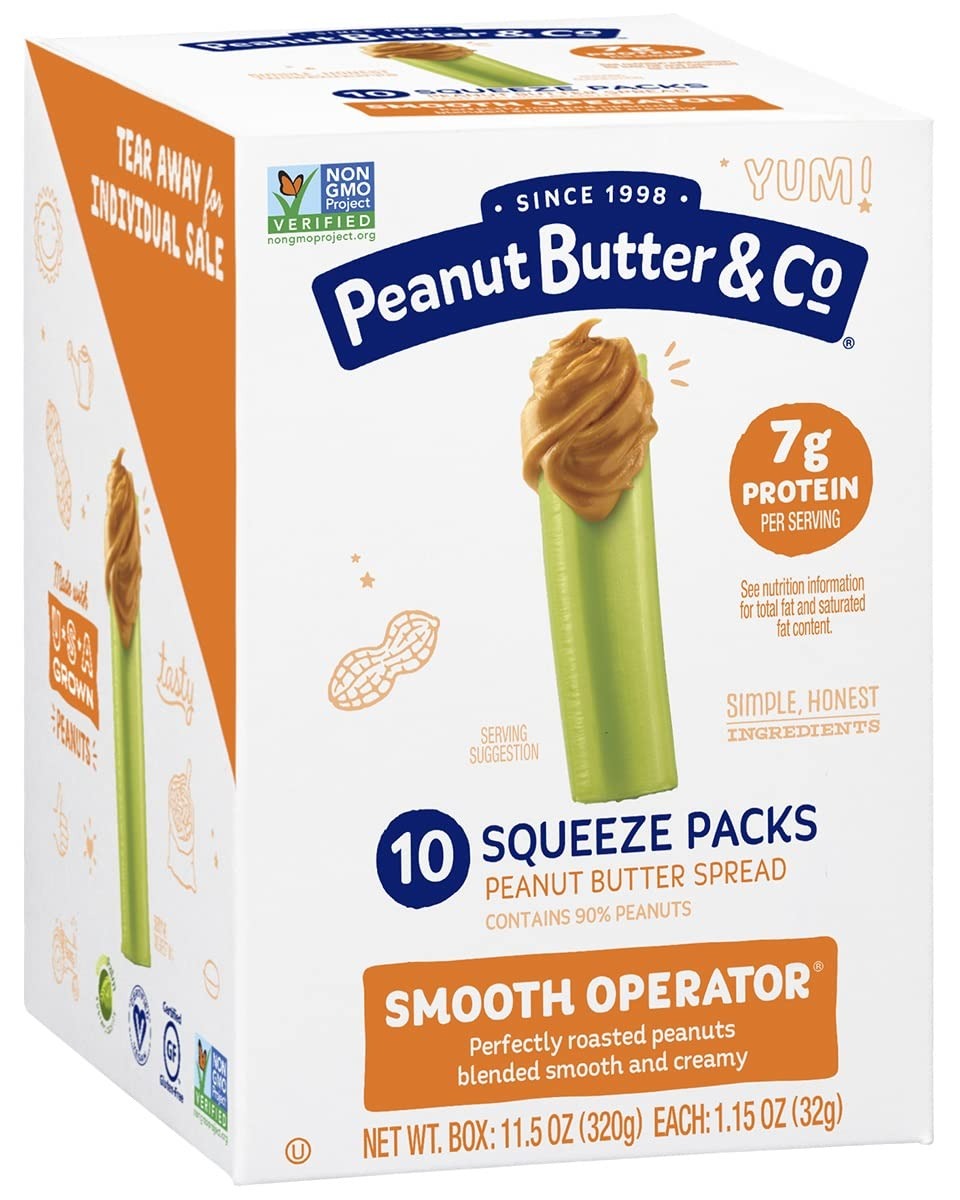
Item Name: Peanut Butter & Co. Smooth Operator Peanut Butter Squeeze Packs, Non-GMO Project Verified, Gluten Free, Vegan, 1.15 oz (Pack of 60)
Bullet Point 1: Contains 60 - 1.15 oz squeeze packs of Smooth Operator Peanut Butter, perfect as an anytime snack
Bullet Point 2: Made with simple honest, Non-GMO verified ingredients and USA grown peanuts; Vegan; Gluten free; Kosher; Supports the production of certified sustainable palm oil through RSPO (Roundtable for Sustainable Palm Oil)
Bullet Point 3: 7g of protein per serving, 0g trans fat, no cholesterol, no hydrogenated oil, no high fructose corn syrup
Bullet Point 4: Convenient anywhere snack - delicious on sandwiches, with fruit, swirled with oatmeal or yogurt, in your favorite recipesor right out of the pack
Bullet Point 5: Try all of our amazing Peanut Butter varieties - Smooth Operator, Crunch Time, White Chocolatey Wonderful, Dark Chocolately Dreams and the Bees Knees (Honey)
Bullet Point 6: Item Form: Paste
Value: 69.0
Unit: Ounce

Price: 71.94